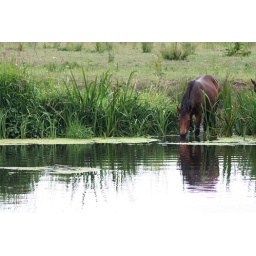
horse in river